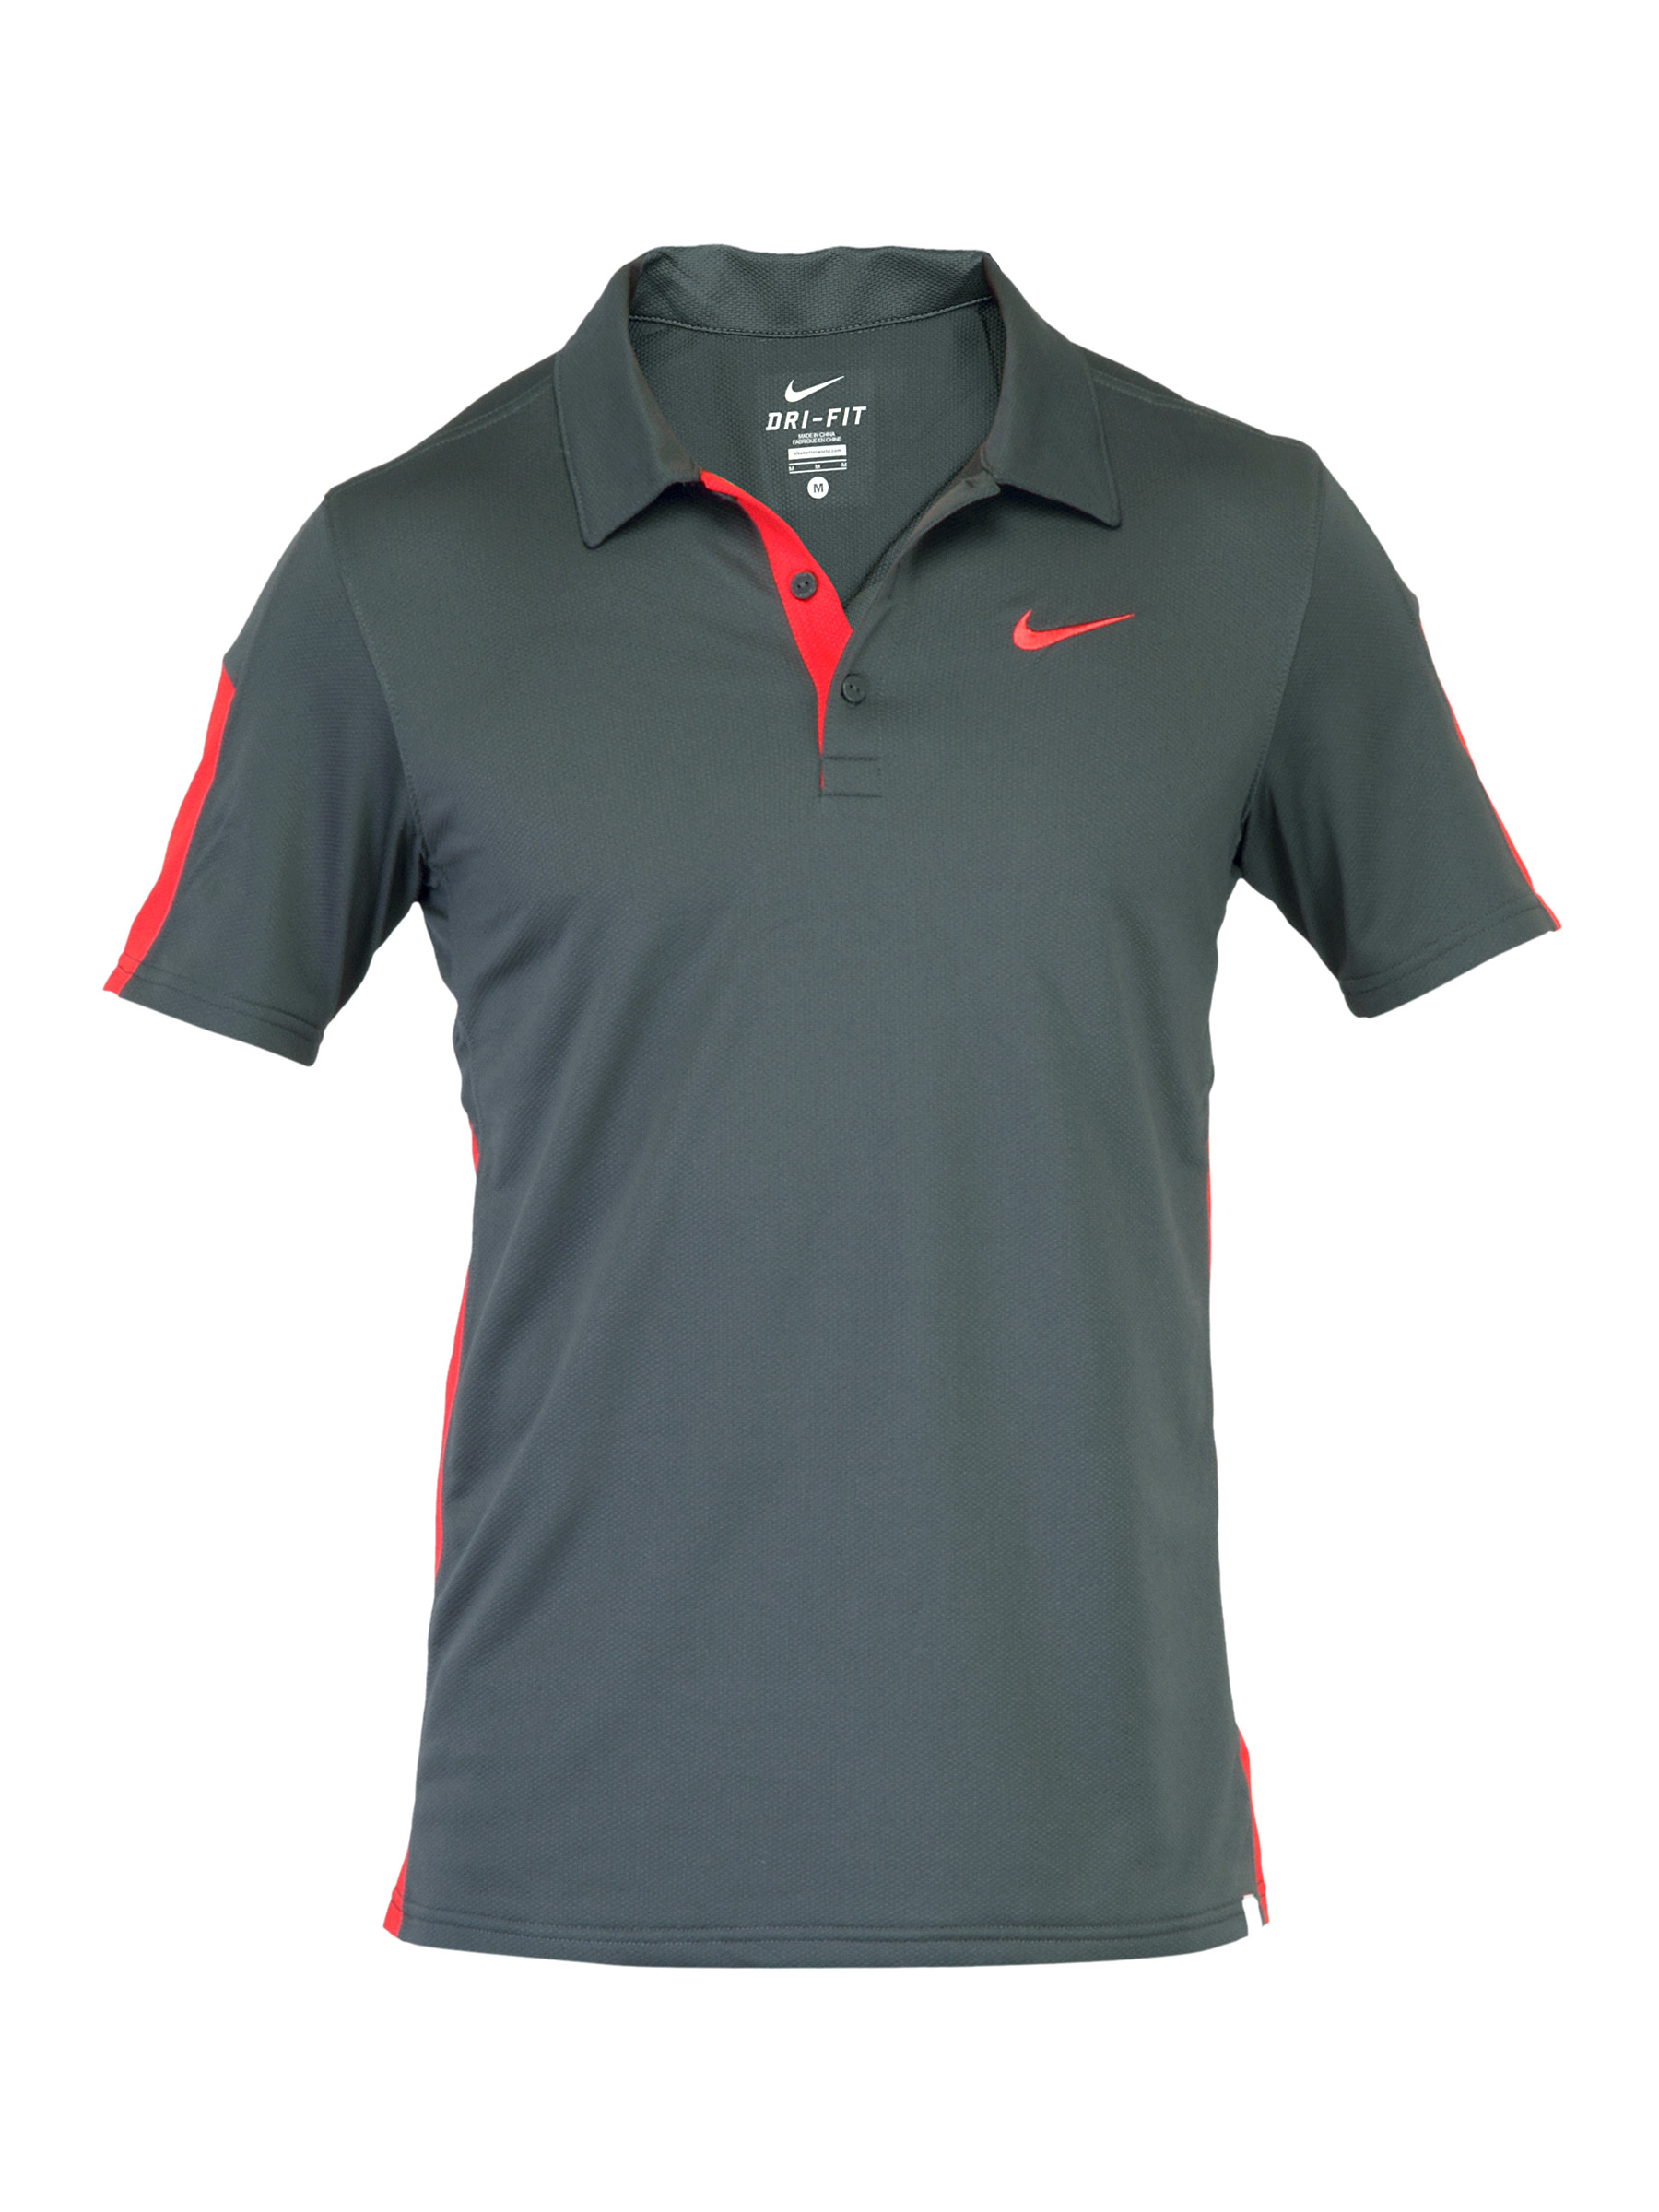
Nike Men Solid Grey Jerseys
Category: Apparel / Topwear / Tshirts
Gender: Men
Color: Grey
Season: Fall 2011
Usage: Sports